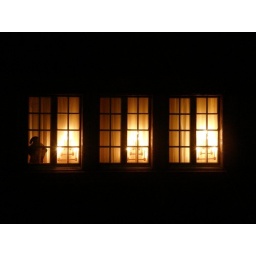
Some one in a pointy hat and a red suit is peaking out the corner of the window...